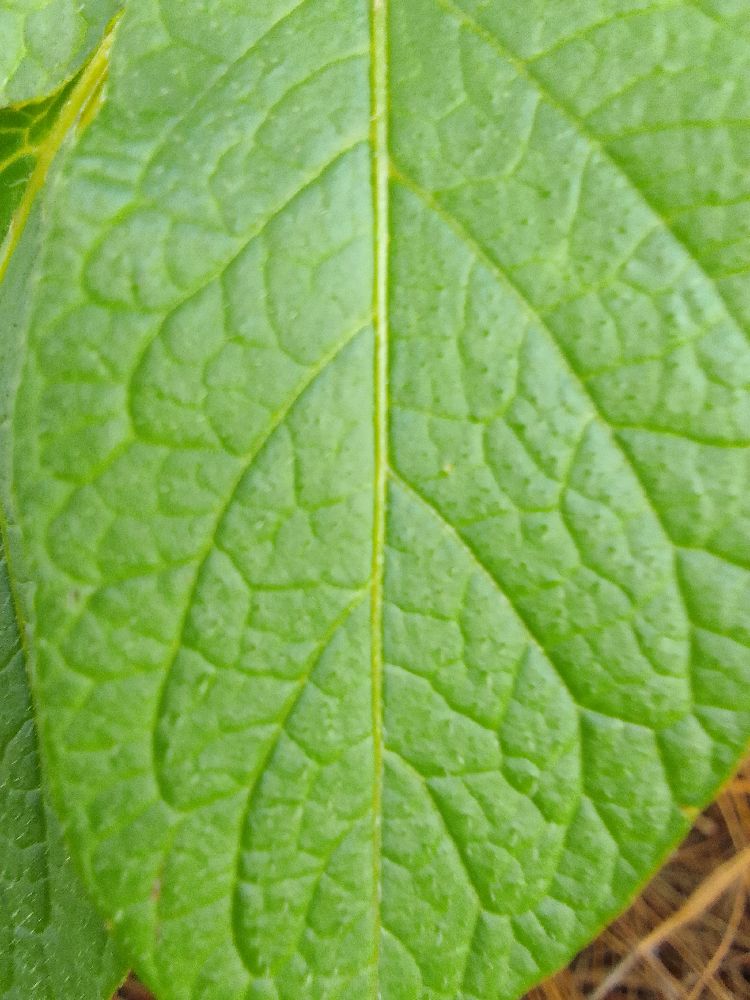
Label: Healthy